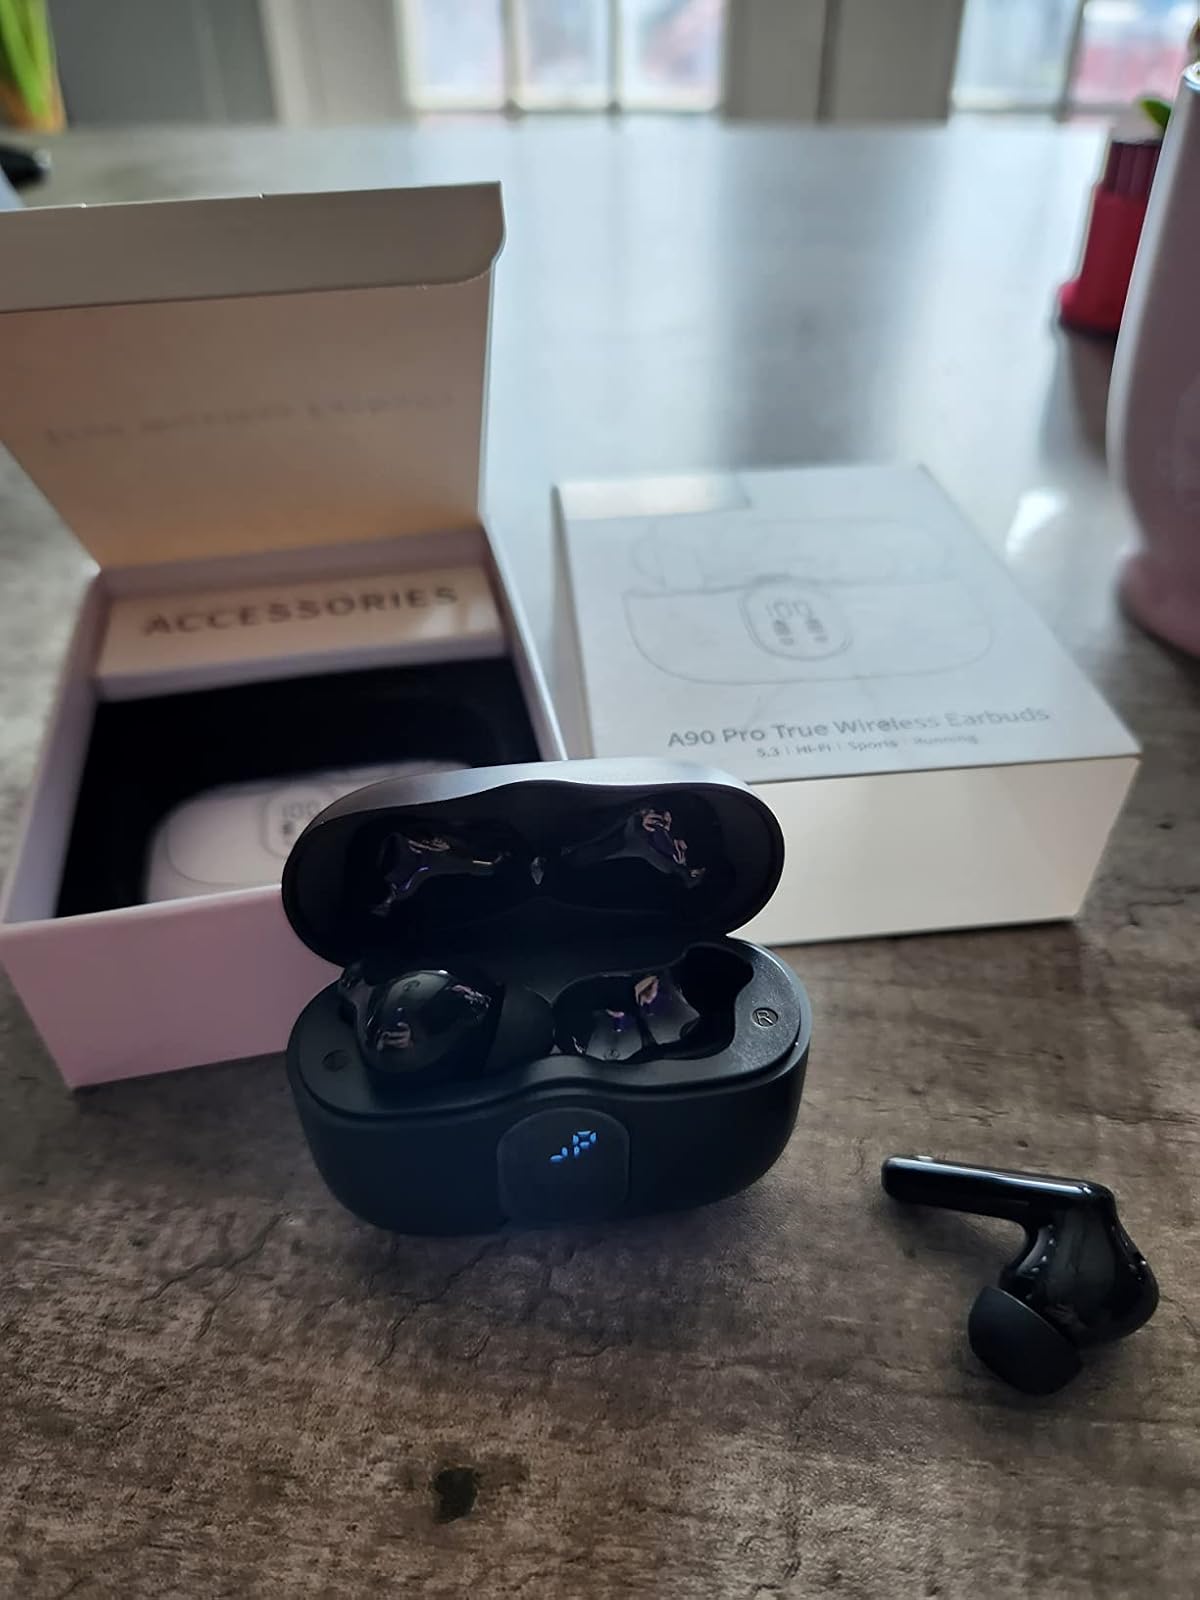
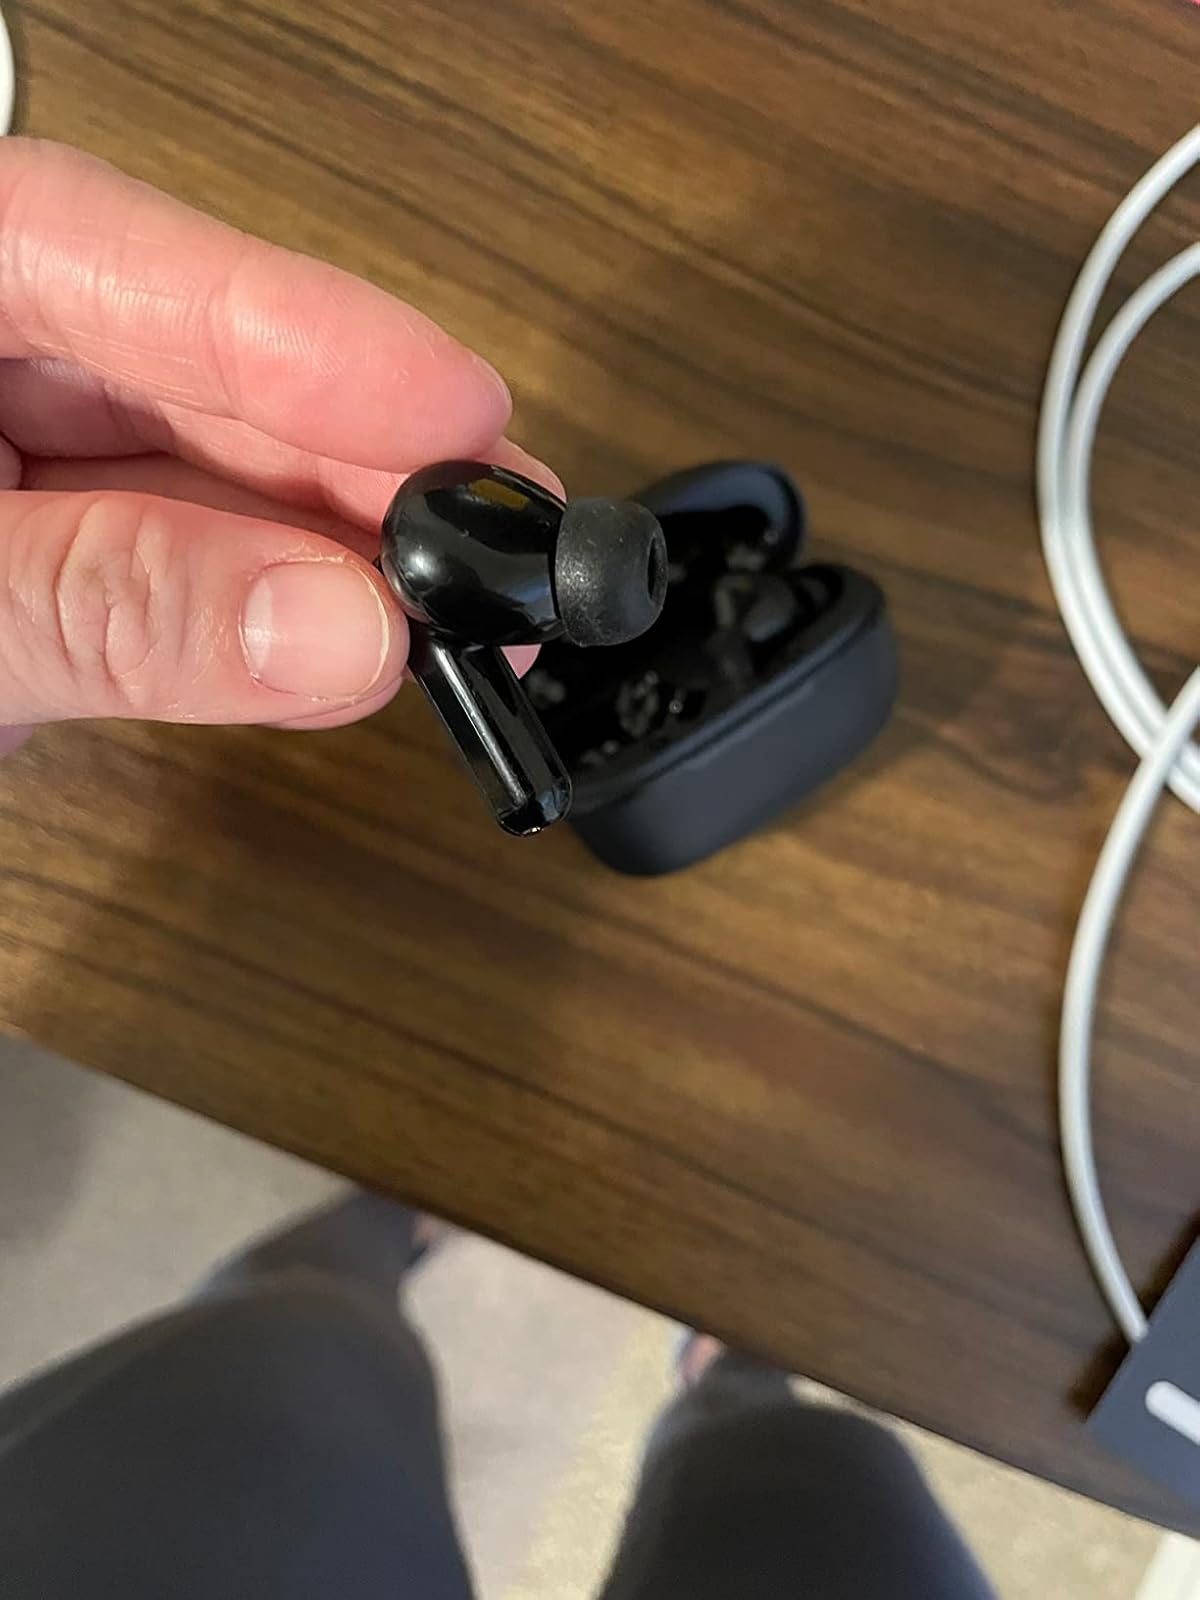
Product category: earbuds
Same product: no